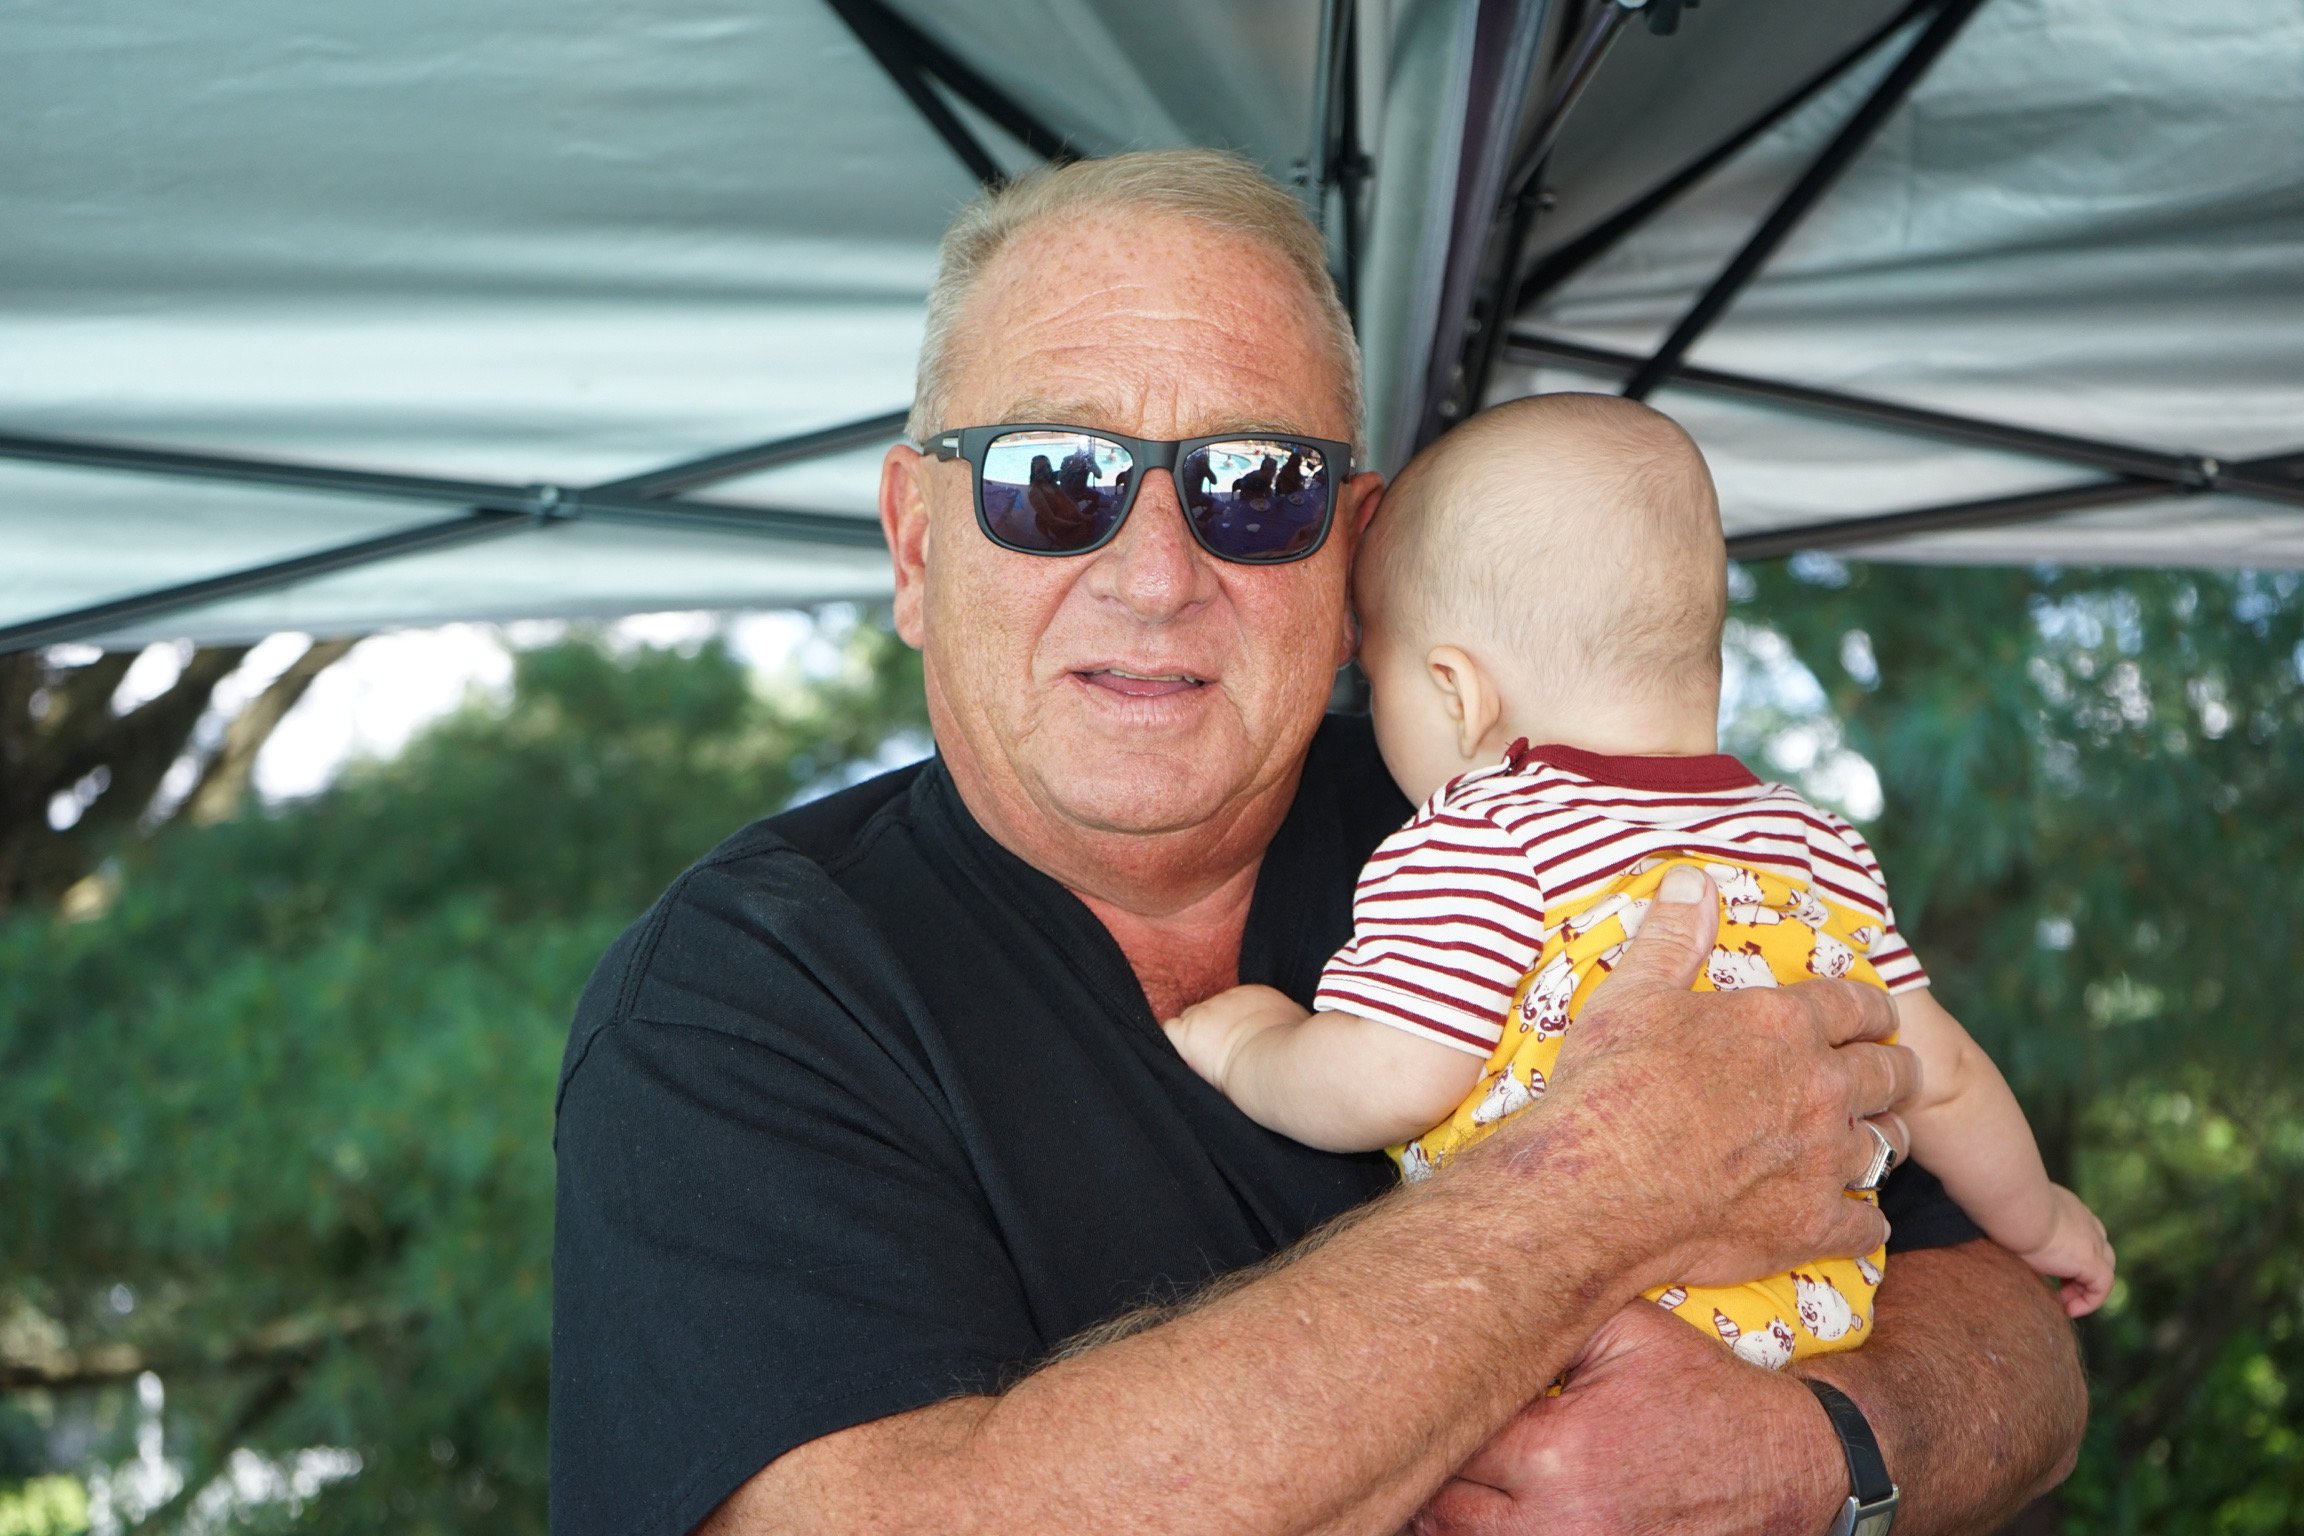
man, muscle, vacation, sunglasses, eyewear, finger, thumb, glasses